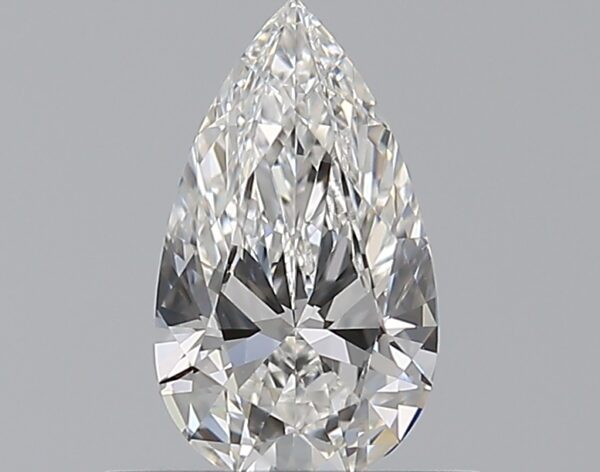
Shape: pear
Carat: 0.52
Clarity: VVS1
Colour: F
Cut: EX
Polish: EX
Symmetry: VG
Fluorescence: N
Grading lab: GIA
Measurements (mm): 7.66 x 4.4 x 2.62